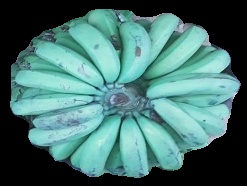
Variety: pachbale
Grade: grade2